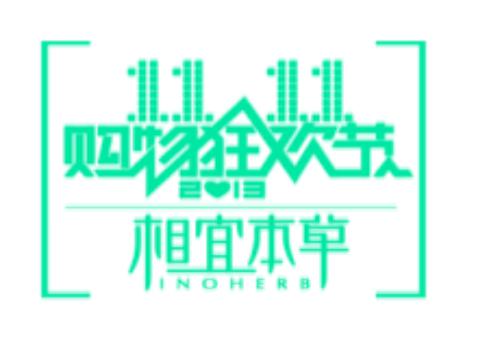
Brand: INOHERB-2
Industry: Necessities